Djadjang Nurdjaman

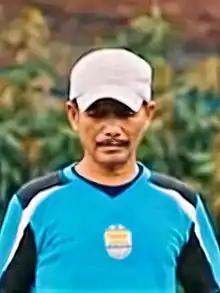
Djadjang in March 2017

Djadjang Nurdjaman (born 30 October 1964), also known as Djanur, is an Indonesian professional football coach and former player who is currently the technical director at Persib Bandung. In his playing days, Djanur spent most of his years playing for Persib Bandung. One of the club's stars in the 1980s and 90s, Djadjang helped the club win three Perserikatan titles. He would also win two more top-flight titles with the club, the 1994–95 Liga Indonesia Premier Division as assistant coach and the 2014 Indonesia Super League as head coach.